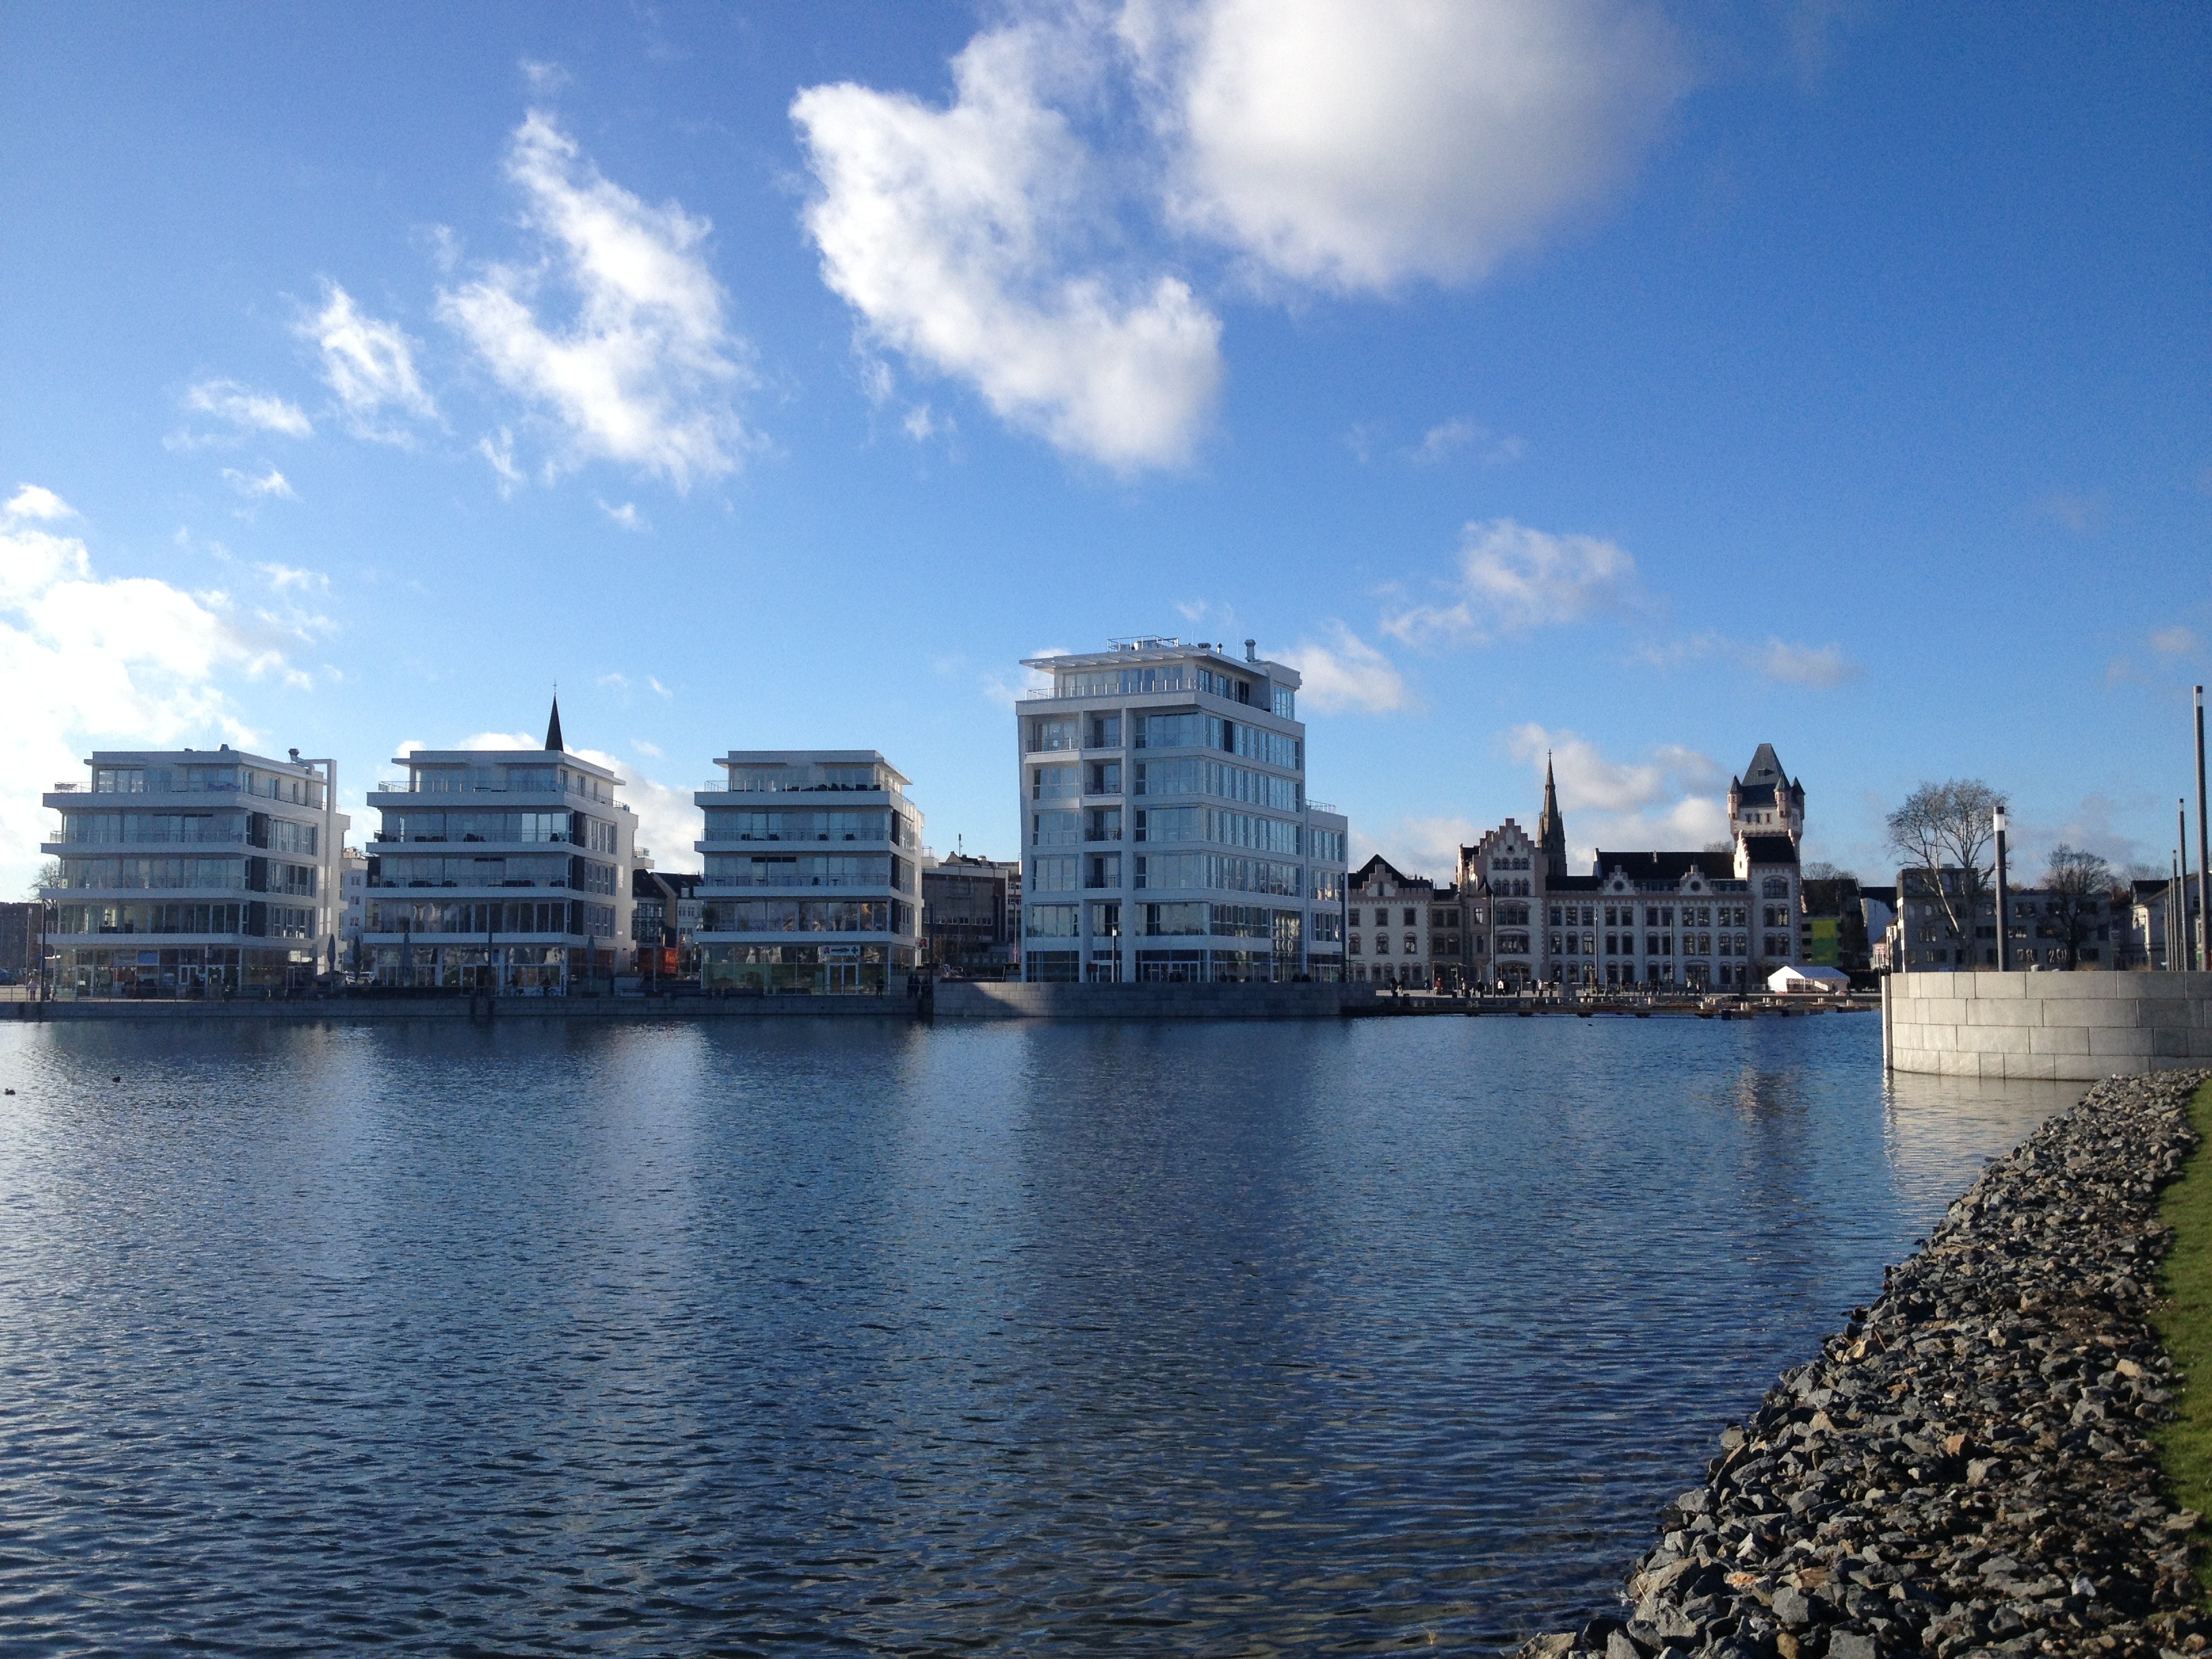
landscape, sea, water, horizon, dock, skyline, city, skyscraper, river, cityscape, panorama, downtown, dusk, reflection, bay, landmark, harbor, tower block, dortmund, phoenix lake, urban area, human settlement